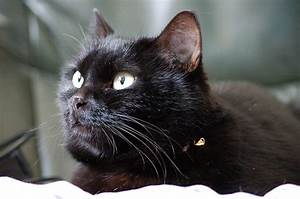
Label: gatto